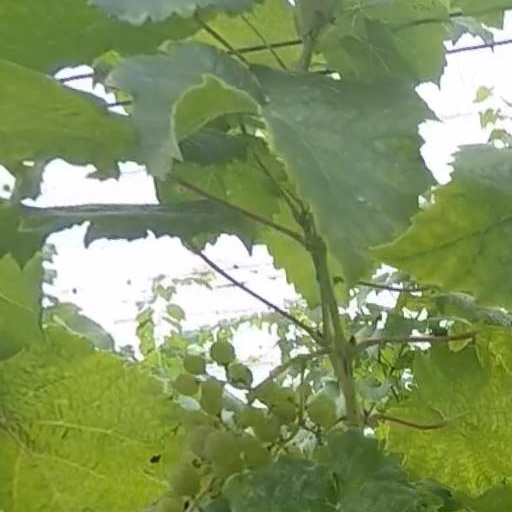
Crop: grape